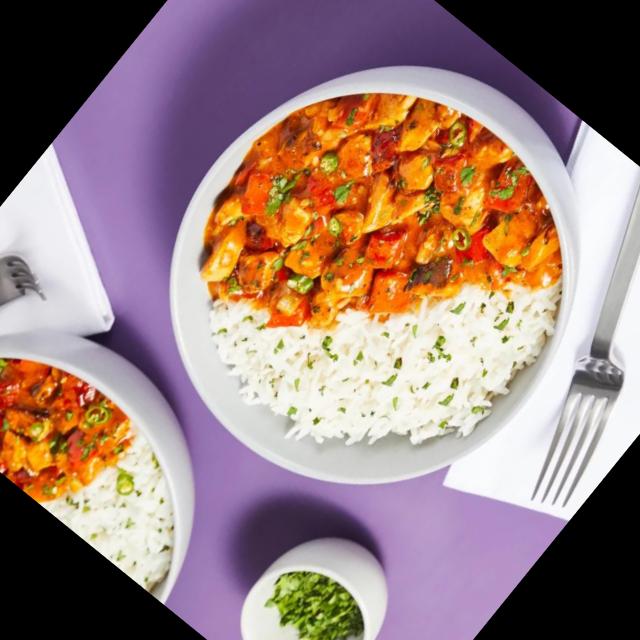
Dish: chicken_curry